Dominik Orzech

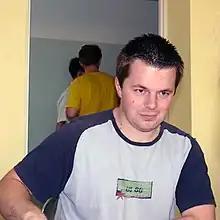
Dominik Orzech in 2007

Dominik Orzech (born 24 April 1982) is a Polish chess International Master (2009).